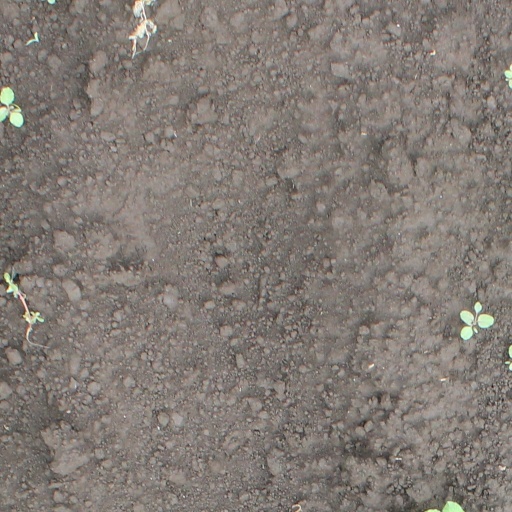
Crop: soybean